Sky position (RA, Dec in degrees): 225.162, 1.697
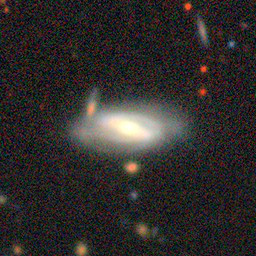
Galaxy morphology: Barred Spiral Galaxies